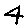
Label: 4